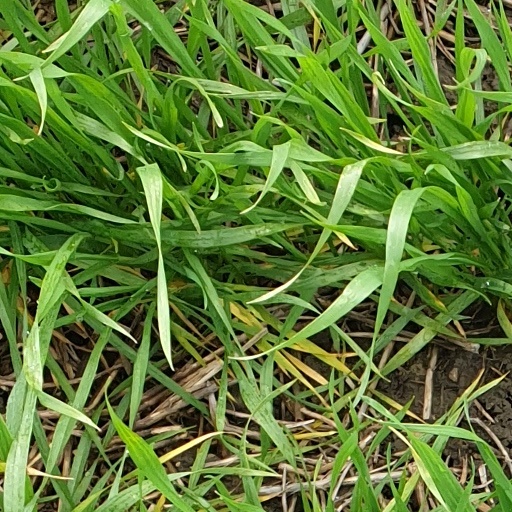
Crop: wheat